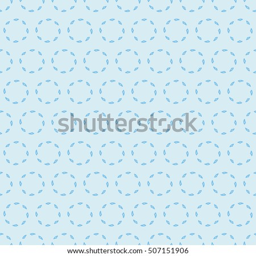
cute funny seamless background pattern with many repeating different sized dotted blue bubbles , on the light blue background